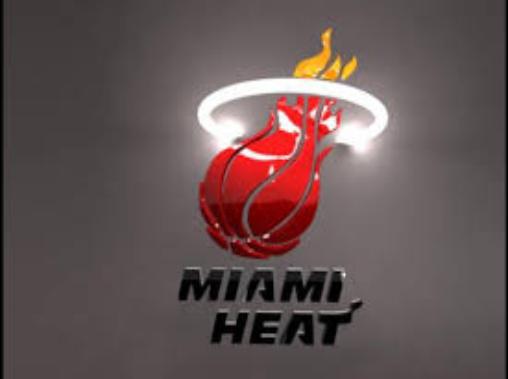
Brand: Heat-2
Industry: Clothes